Compassion fade

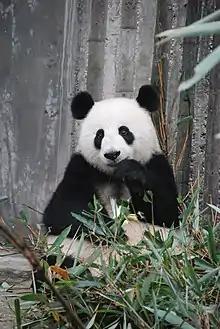
One may be likely to help an individual panda but neglect to assist a large group of pandas.

The singularity effect has been found to work even in the circumstance of an individual victim contrasted against a pair of victims. When a charity presents two victims over a singular victim results show that a significantly larger amount of donations are made towards the singular victim. Less effect was also found to be felt for the paired victims. This finding provides evidence of how compassion fade is caused by an emotional reaction to a stimulus, as when people feel less affect, they are less likely to donate or provide help towards a cause. The researchers also measured the level to which participants believed their donation would make a difference to the children's lives. Comparisons between the singular child condition and the paired children condition show there was not a significant difference in perceived probability that the donation will improve their lives. This shows how perceived utility is not causing this effect of compassion fade. Instead of making rational judgments in line with the expected utility theory the singularity effect shows how compassion fade is the result of making decisions via the affect heuristic.